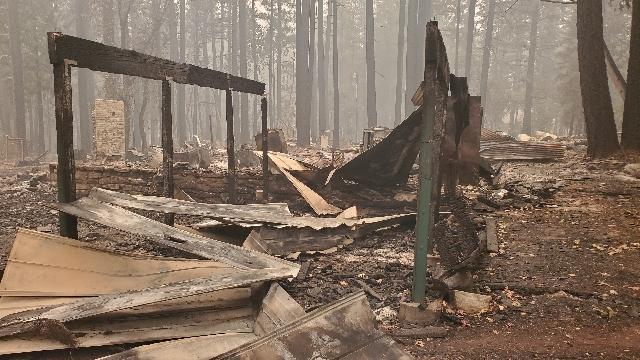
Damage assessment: destroyed